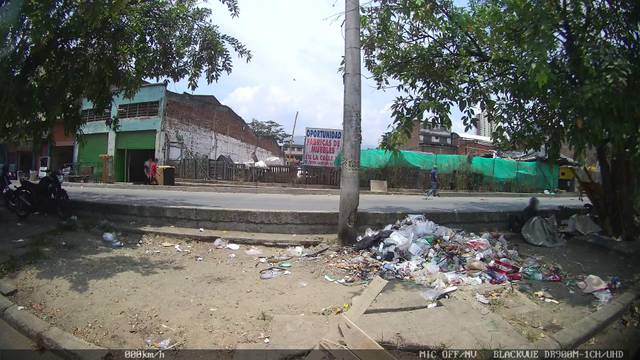
Region: Colombia
Coordinates: 3.446, -76.529